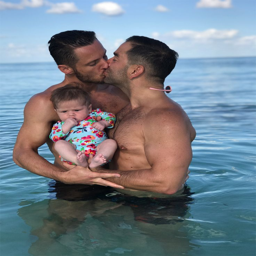
people with person at the beach